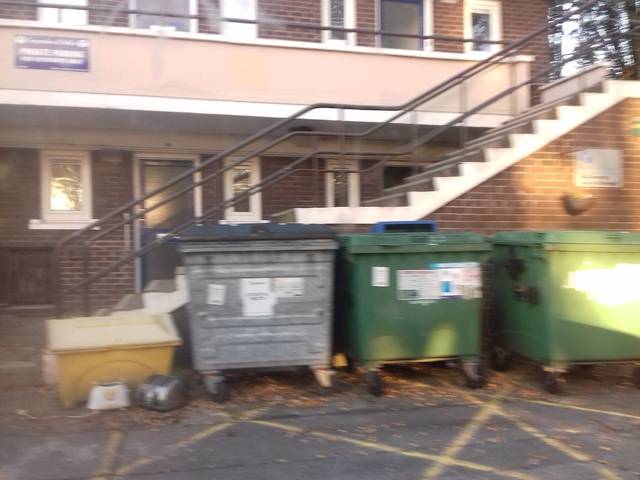
Region: Ireland
Coordinates: 53.388, -6.263